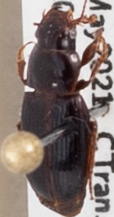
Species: Harpalus desertus
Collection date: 2021-05-26
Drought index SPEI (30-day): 1.166
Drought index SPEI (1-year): -0.676
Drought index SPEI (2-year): -0.128